2014 Helsinki University massacre plan

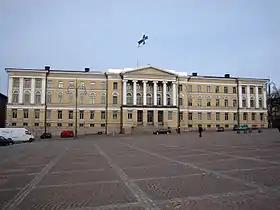
The main building of the University of Helsinki, where the attack would arguably have taken place.

The 2014 Helsinki University massacre plan was a mass murder planned by two people in Helsinki, Finland. The plan was discovered in spring 2014. The attack never happened, because a third person reported the plan to the police. The perpetrators were planning to kill several people, possibly 50 randomly chosen people, at the University of Helsinki with guns and poison gas.